GE Aerospace

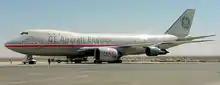
General Electric used its 747-100 testbed in the 1990s for the GE90 which powers the Boeing 777-300ER, 777-200LR and 777F.

GE and competitor Rolls-Royce were selected by Boeing to power its new 787. GE Aviation's offering is the GEnx, a development of the GE90. The engine was also the exclusive power plant on the Boeing 747-8.